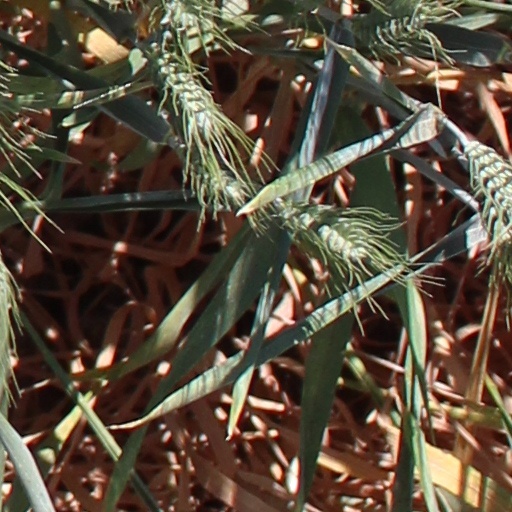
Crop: wheat